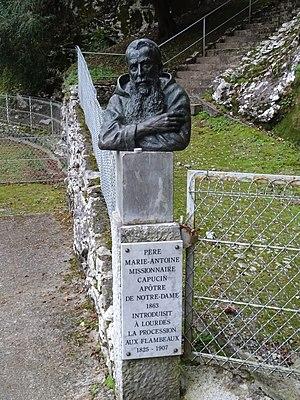
Le missionnaire capucin Père Marie-Antoine (1825-1907)
Le Chemin de croix des Espélugues est un chemin de croix monumental situé à Lourdes, sur la colline des Espélugues, au sud et proche de la Basilique de l'Immaculée-Conception.
La Manifestation de foi et d'espérance de la France envers Notre-Dame de Lourdes est le premier pèlerinage d'ampleur nationale à Lourdes. On en parle aussi sous le nom de « Pélerinage des bannières ». Elle rassembla dans la cité mariale pendant ces quatre jours, neuf évêques et un nombre alors inégalé d'environ 70 000 fidèles venus de toute la France voire de l'étranger. 277 bannières furent offertes à cette occasion pour être suspendues aux voûtes de la chapelle voulue par la Vierge et future basilique de l'Immaculée-Conception, alors en cours d'achèvement.
Père Marie-Antoine de Lavaur ou Père Marie-Antoine, né à Lavaur le 23 décembre 1825 et mort à Toulouse le 8 février 1907, est un prêtre capucin français. Il est connu pour avoir été l'Apôtre du Midi par ses nombreuses missions itinérantes, et on lui doit le développement des pèlerinages de Lourdes. Il est reconnu vénérable par l'Église catholique.
Cette liste de saints concerne les saints, bienheureux, et vénérables reconnus comme tels par l'Église catholique, ayant vécu au XXᵉ siècle. Sur cette période, l'Église a donné comme modèles évangéliques 152 saints et 2 038 bienheureux.